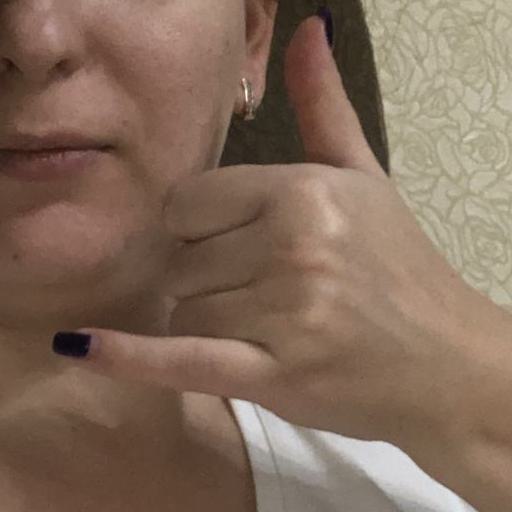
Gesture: call